The Maddest Car in the World

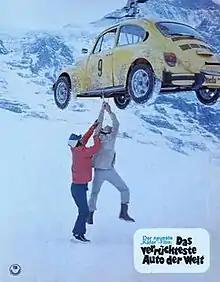

The Maddest Car in the World is a 1975 West German comedy film directed by Rudolf Zehetgruber starring Zehetgruber, Salvatore Borghese, Kathrin Oginski, and Walter Giller.